Tongyeong

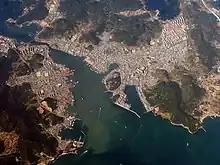
Aerial photo of Tongyeong.

Tongyeong is a representative tourist city in the South Sea region of Gyeongsangnam-do. It has beaches, islands, and various historical sites based on its natural environment. Novelist Pak Kyongni, poet Yu Chi-hwan, and composer Isang Yun are from Tongyeong, and there are various cultural contents related to them.